Nebula

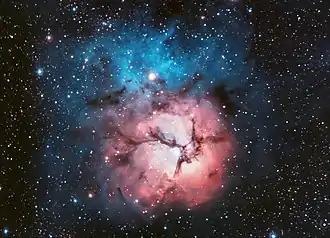
True color image of the Trifid Nebula, showing complex gas and plasma structure

A nebula (or nebulas) is a distinct luminescent part of interstellar medium, which can consist of ionized, neutral, or molecular hydrogen and also cosmic dust. Nebulae are often star-forming regions, such as in the Pillars of Creation in the Eagle Nebula. In these regions, the formations of gas, dust, and other materials "clump" together to form denser regions, which attract further matter and eventually become dense enough to form stars. The remaining material is then thought to form planets and other planetary system objects.